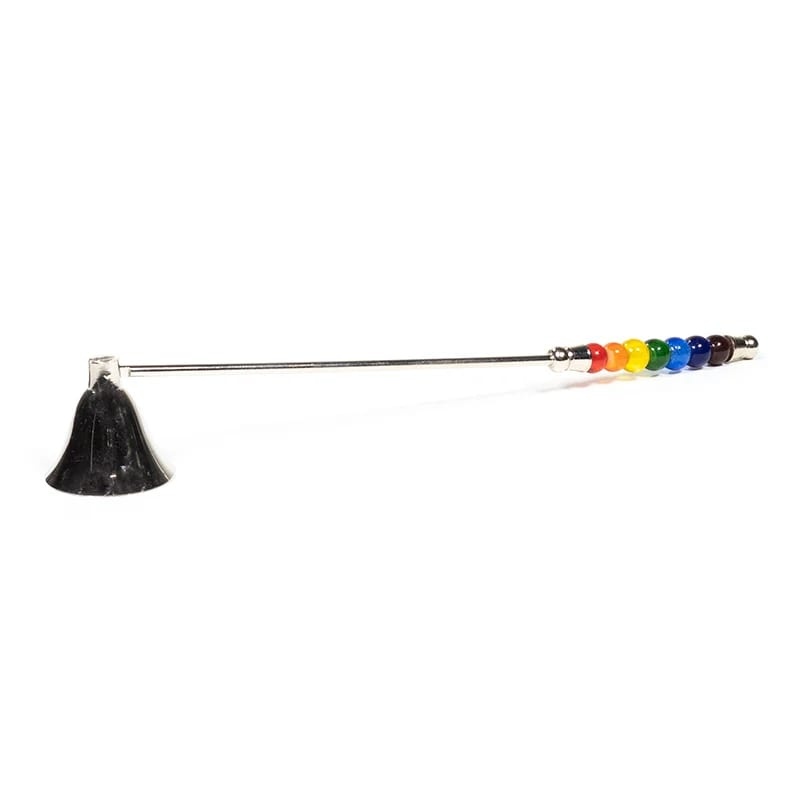
Spegni Candela con Perle 7 Chakra - Manico Extra Lungo
Brand: Clorophilla
Spegni candela classico con 7 perle dei Chakra. Tenere il cappuccio sulla fiamma chesi estinguerà automaticamente a causa della mancanza di ossigeno. Con manico extra lungo, perfetto per candele che non sono così facili da raggiungere. MaterialeOttone Misura cm28 MaterialeVetro Peso g81
Category: Home & Garden > Decor > Home Fragrance Accessories > Candle Snuffers